Gladstone, Queensland

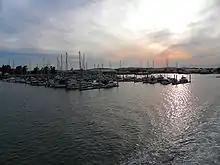
Sunset from the Gladstone Marina

Gladstone's primary industries are mining-related. The Port of Gladstone is the fifth-largest multi-commodity port in Australia and the world's fourth-largest coal-exporting terminal. The port consists of a number of wharves and terminal facilities. Boyne Wharf is used by the Boyne Island aluminium smelter and was opened in August 1982. The western harbour basin has been expanded, primarily to allow increased exports of liquified natural gas (LNG). Furthermore, in 2016, a plant was constructed on Curtis Island to produce and export LNG, a construction project that contributed heavily to city's population and housing boom. Major exports include coal, alumina, aluminium, cement products, sodium cyanide and ammonium nitrate. Each year 50 million tonnes of coal passes through the port, making up 70% of the total exports.